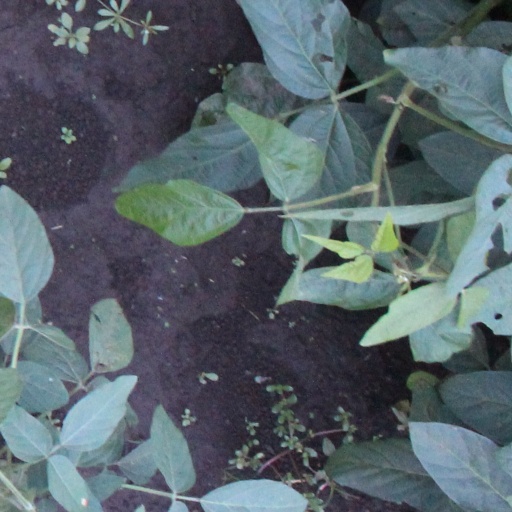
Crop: soybean